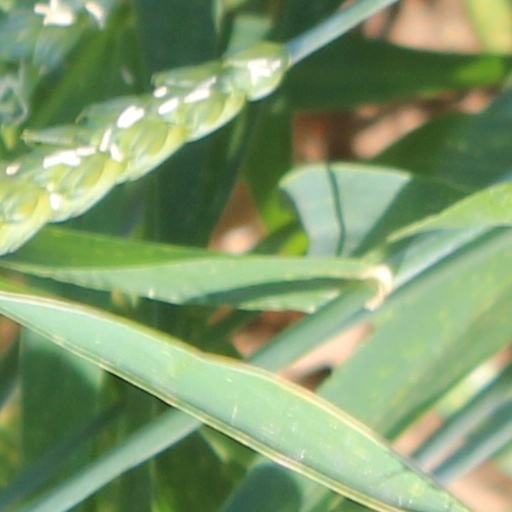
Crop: wheat